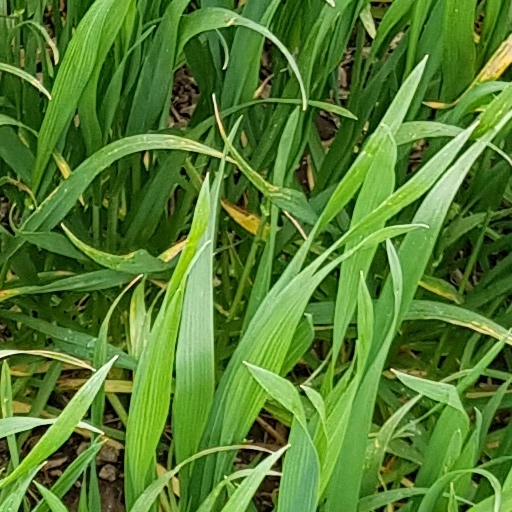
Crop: wheat